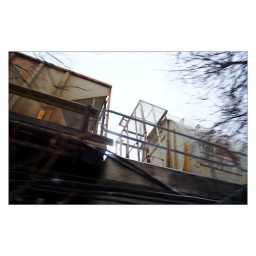
A freight train crosses over the Assiniboine river in Winnipeg.